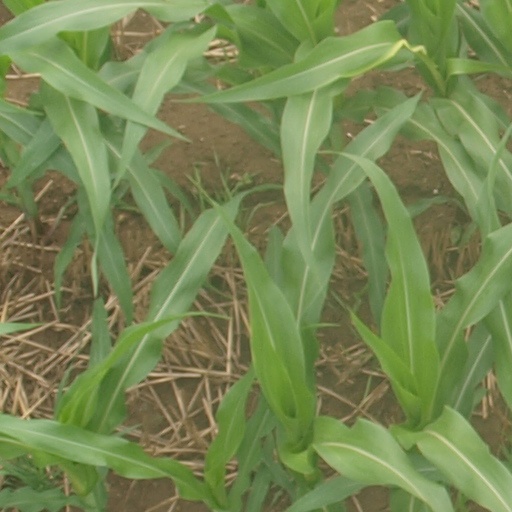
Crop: maize; corn